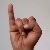
The image shows a hand gesture representing the letter 'I' in Indian Sign Language.